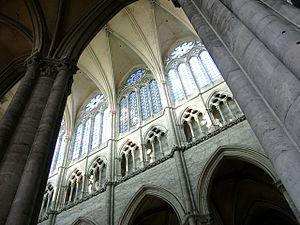
La cathédrale Notre-Dame d'Amiens est une église catholique située à Amiens dans le département français de la Somme en région Hauts-de-France.